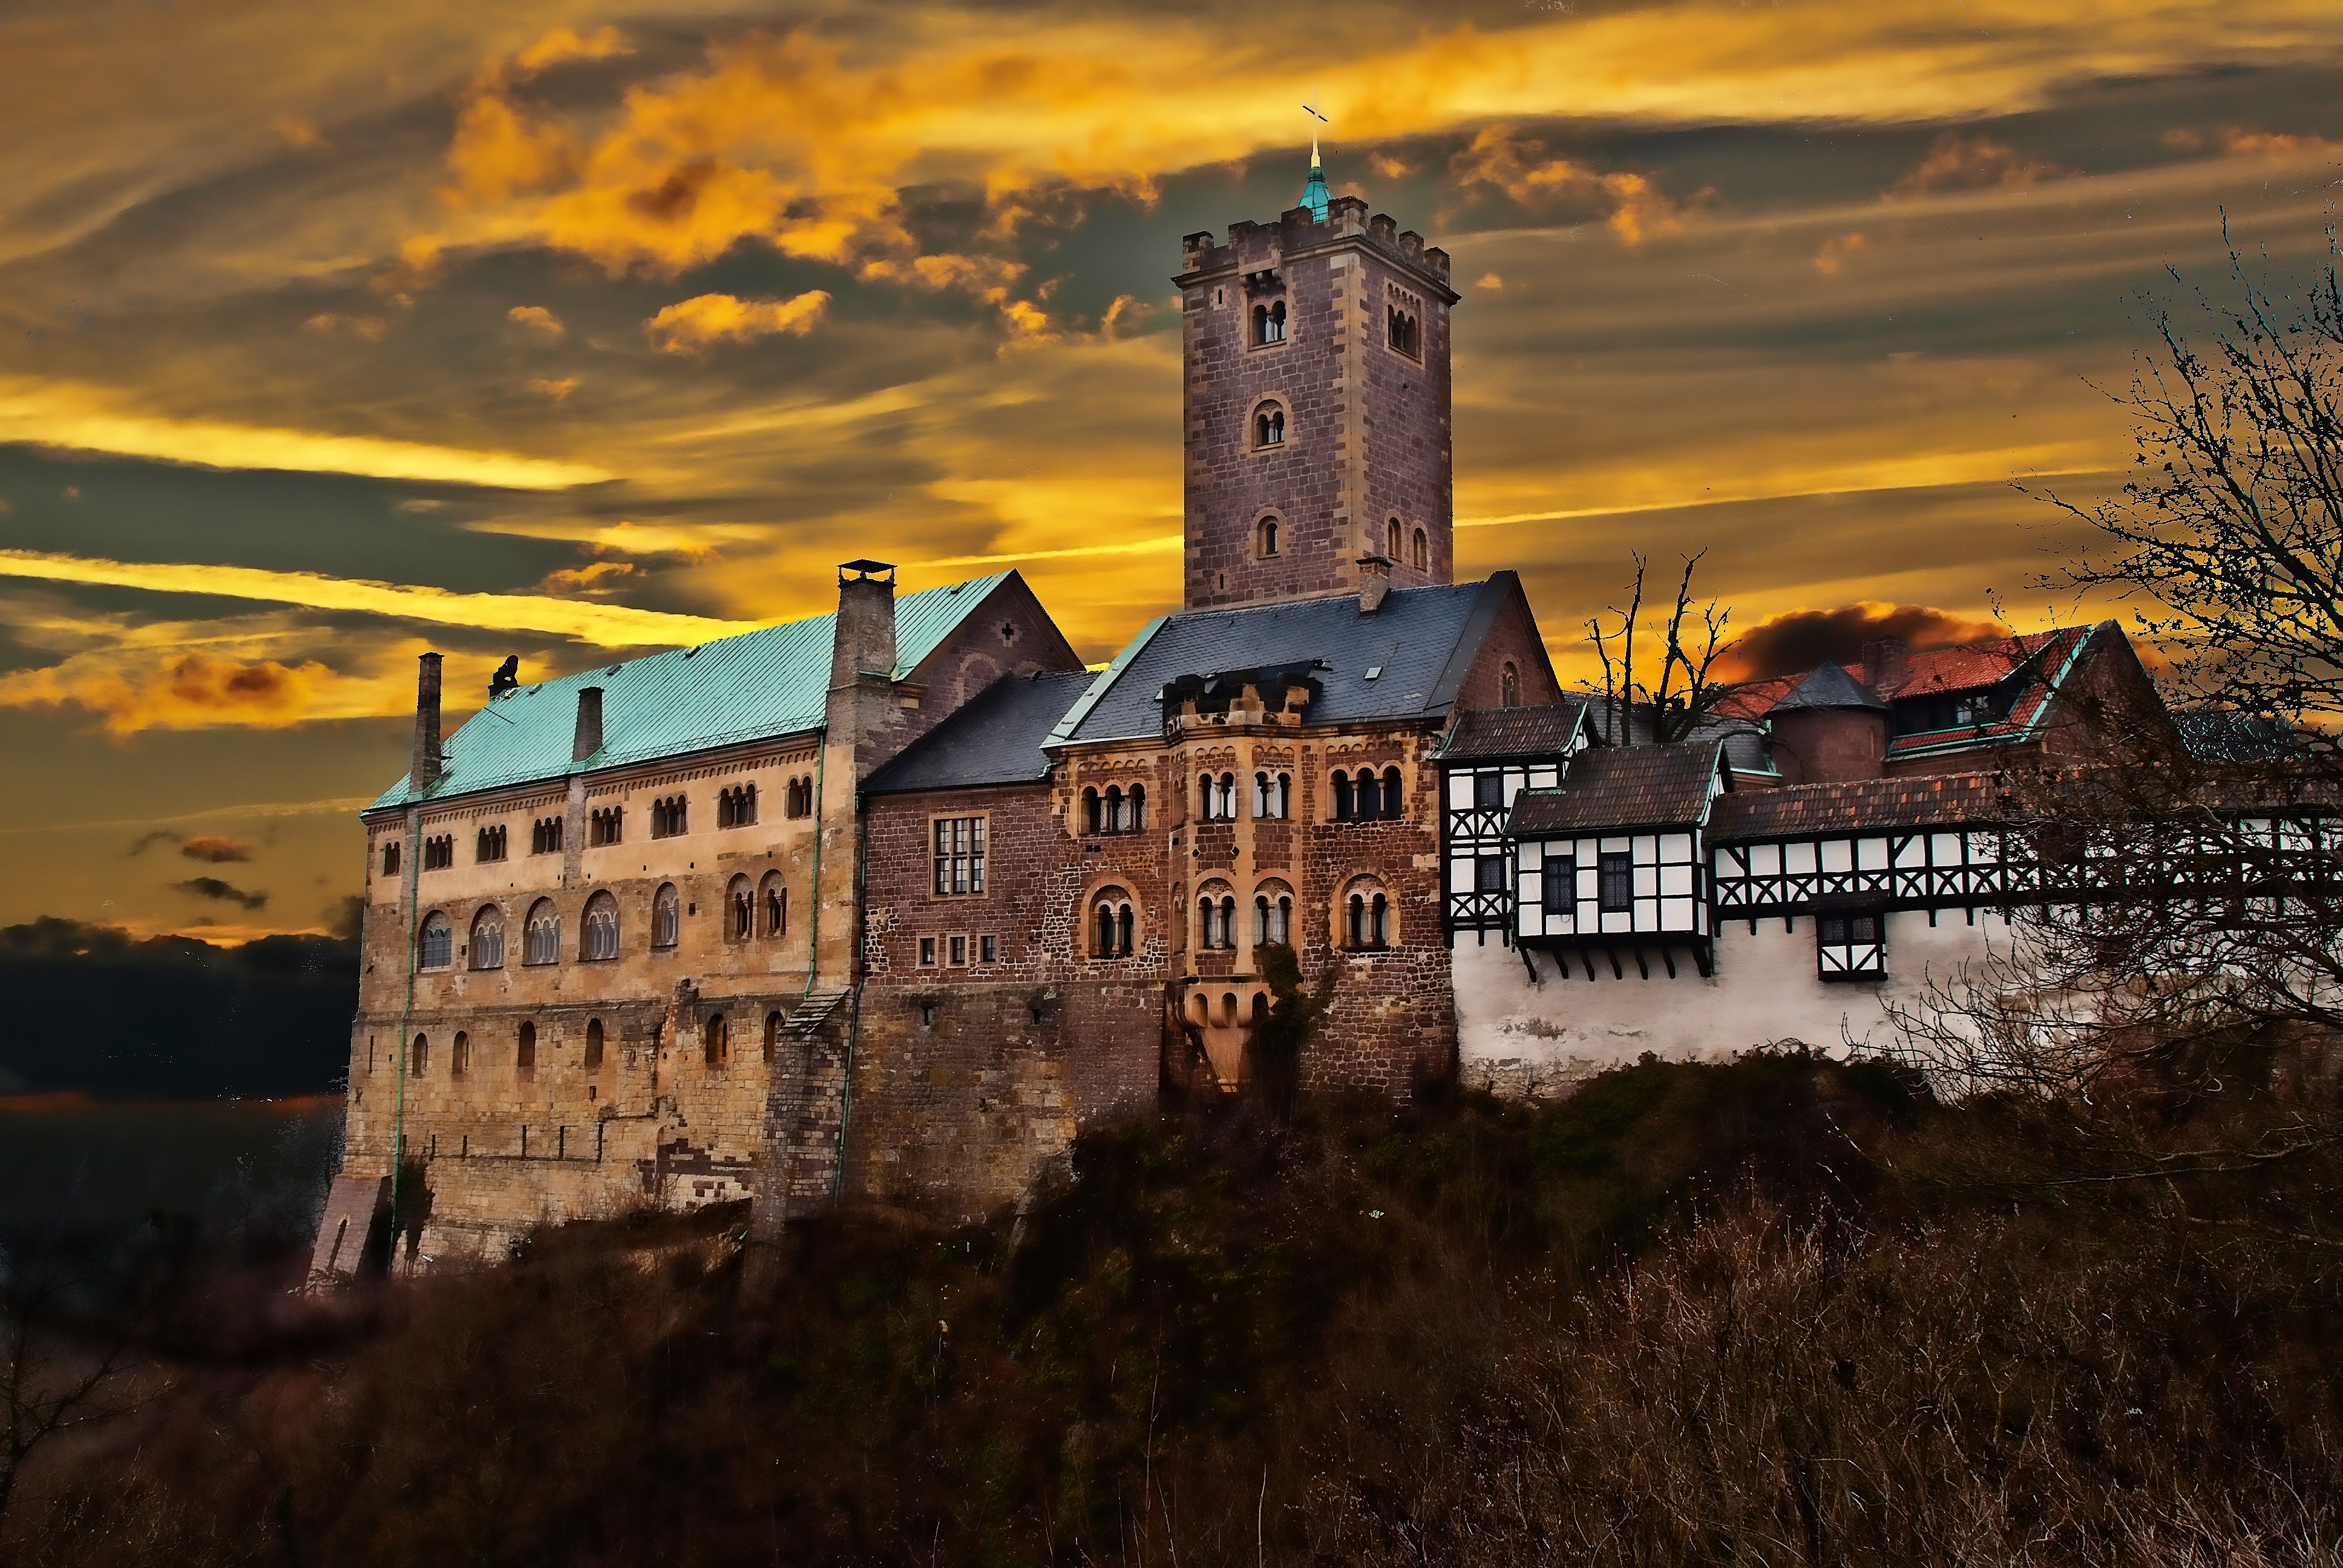
sky, sunset, night, morning, building, chateau, cityscape, dusk, evening, reflection, tower, castle, landmark, setting, luther, eisenach, thuringia germany, wartburg castle, junker j rg